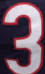
Number: 3